Mobara Station

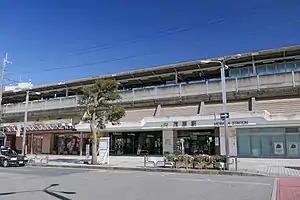
Mobara Station south exit in 2021

is a passenger railway station located in the city of Mobara, Chiba Prefecture Japan, operated by the East Japan Railway Company (JR East).